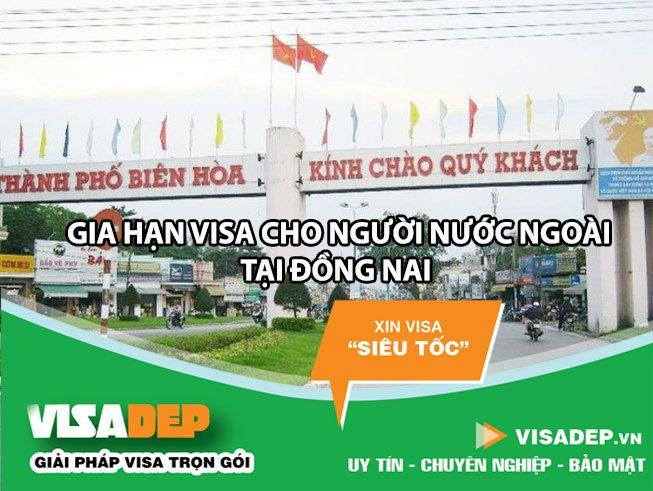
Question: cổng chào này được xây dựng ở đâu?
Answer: thành phố biên hòa